Hereheretue

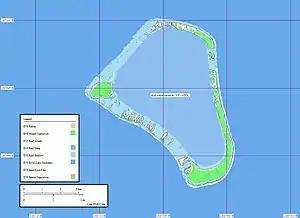
Map of Hereheretue Atoll

Hereheretue or Hiri-oro is an atoll in French Polynesia, Pacific Ocean. It is the northernmost island of the Duke of Gloucester Islands group, or Îles du Duc de Gloucester, a subgroup of the Tuamotu group. Hereheretue's nearest neighbour is Anuanuraro, which is located about 150 km away. It lies 450 km southwest of Hao and 488 km southeast of Tahiti.